Rhodes State Office Tower

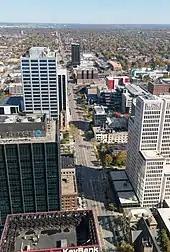
View looking east on Broad Street from the observation deck

The east-facing hallway on the floor features a mural by local artist Mandi Caskey. The artwork depicts Ohio in four seasons, accompanied by some of its natural symbols, including the white trillium flower, buckeye tree, and white-tailed deer. The work was unveiled in January 2017, and was the first new piece of public art in the building since it opened. Other works in the building will next be replaced, at one or two per year, as some of the 75 works on display are outdated, worn, or damaged.